Ebagoola Township and Battery

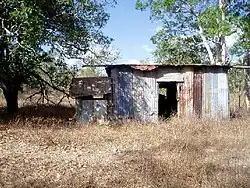
Last surviving building in Ebagoola

Ebagoola Township and Battery is a heritage-listed mining camp at Yarraden, Shire of Cook, Queensland, Australia. It was built from 1900 to 1913. It is also known as Ada Stewart Battery and Ebagoolah Township. It was added to the Queensland Heritage Register on 15 May 2006.